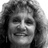
Emotion: happy